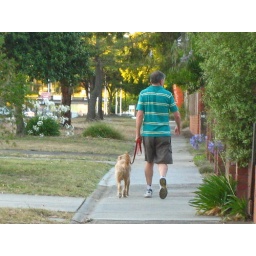
walking the dog in Mt Waverley